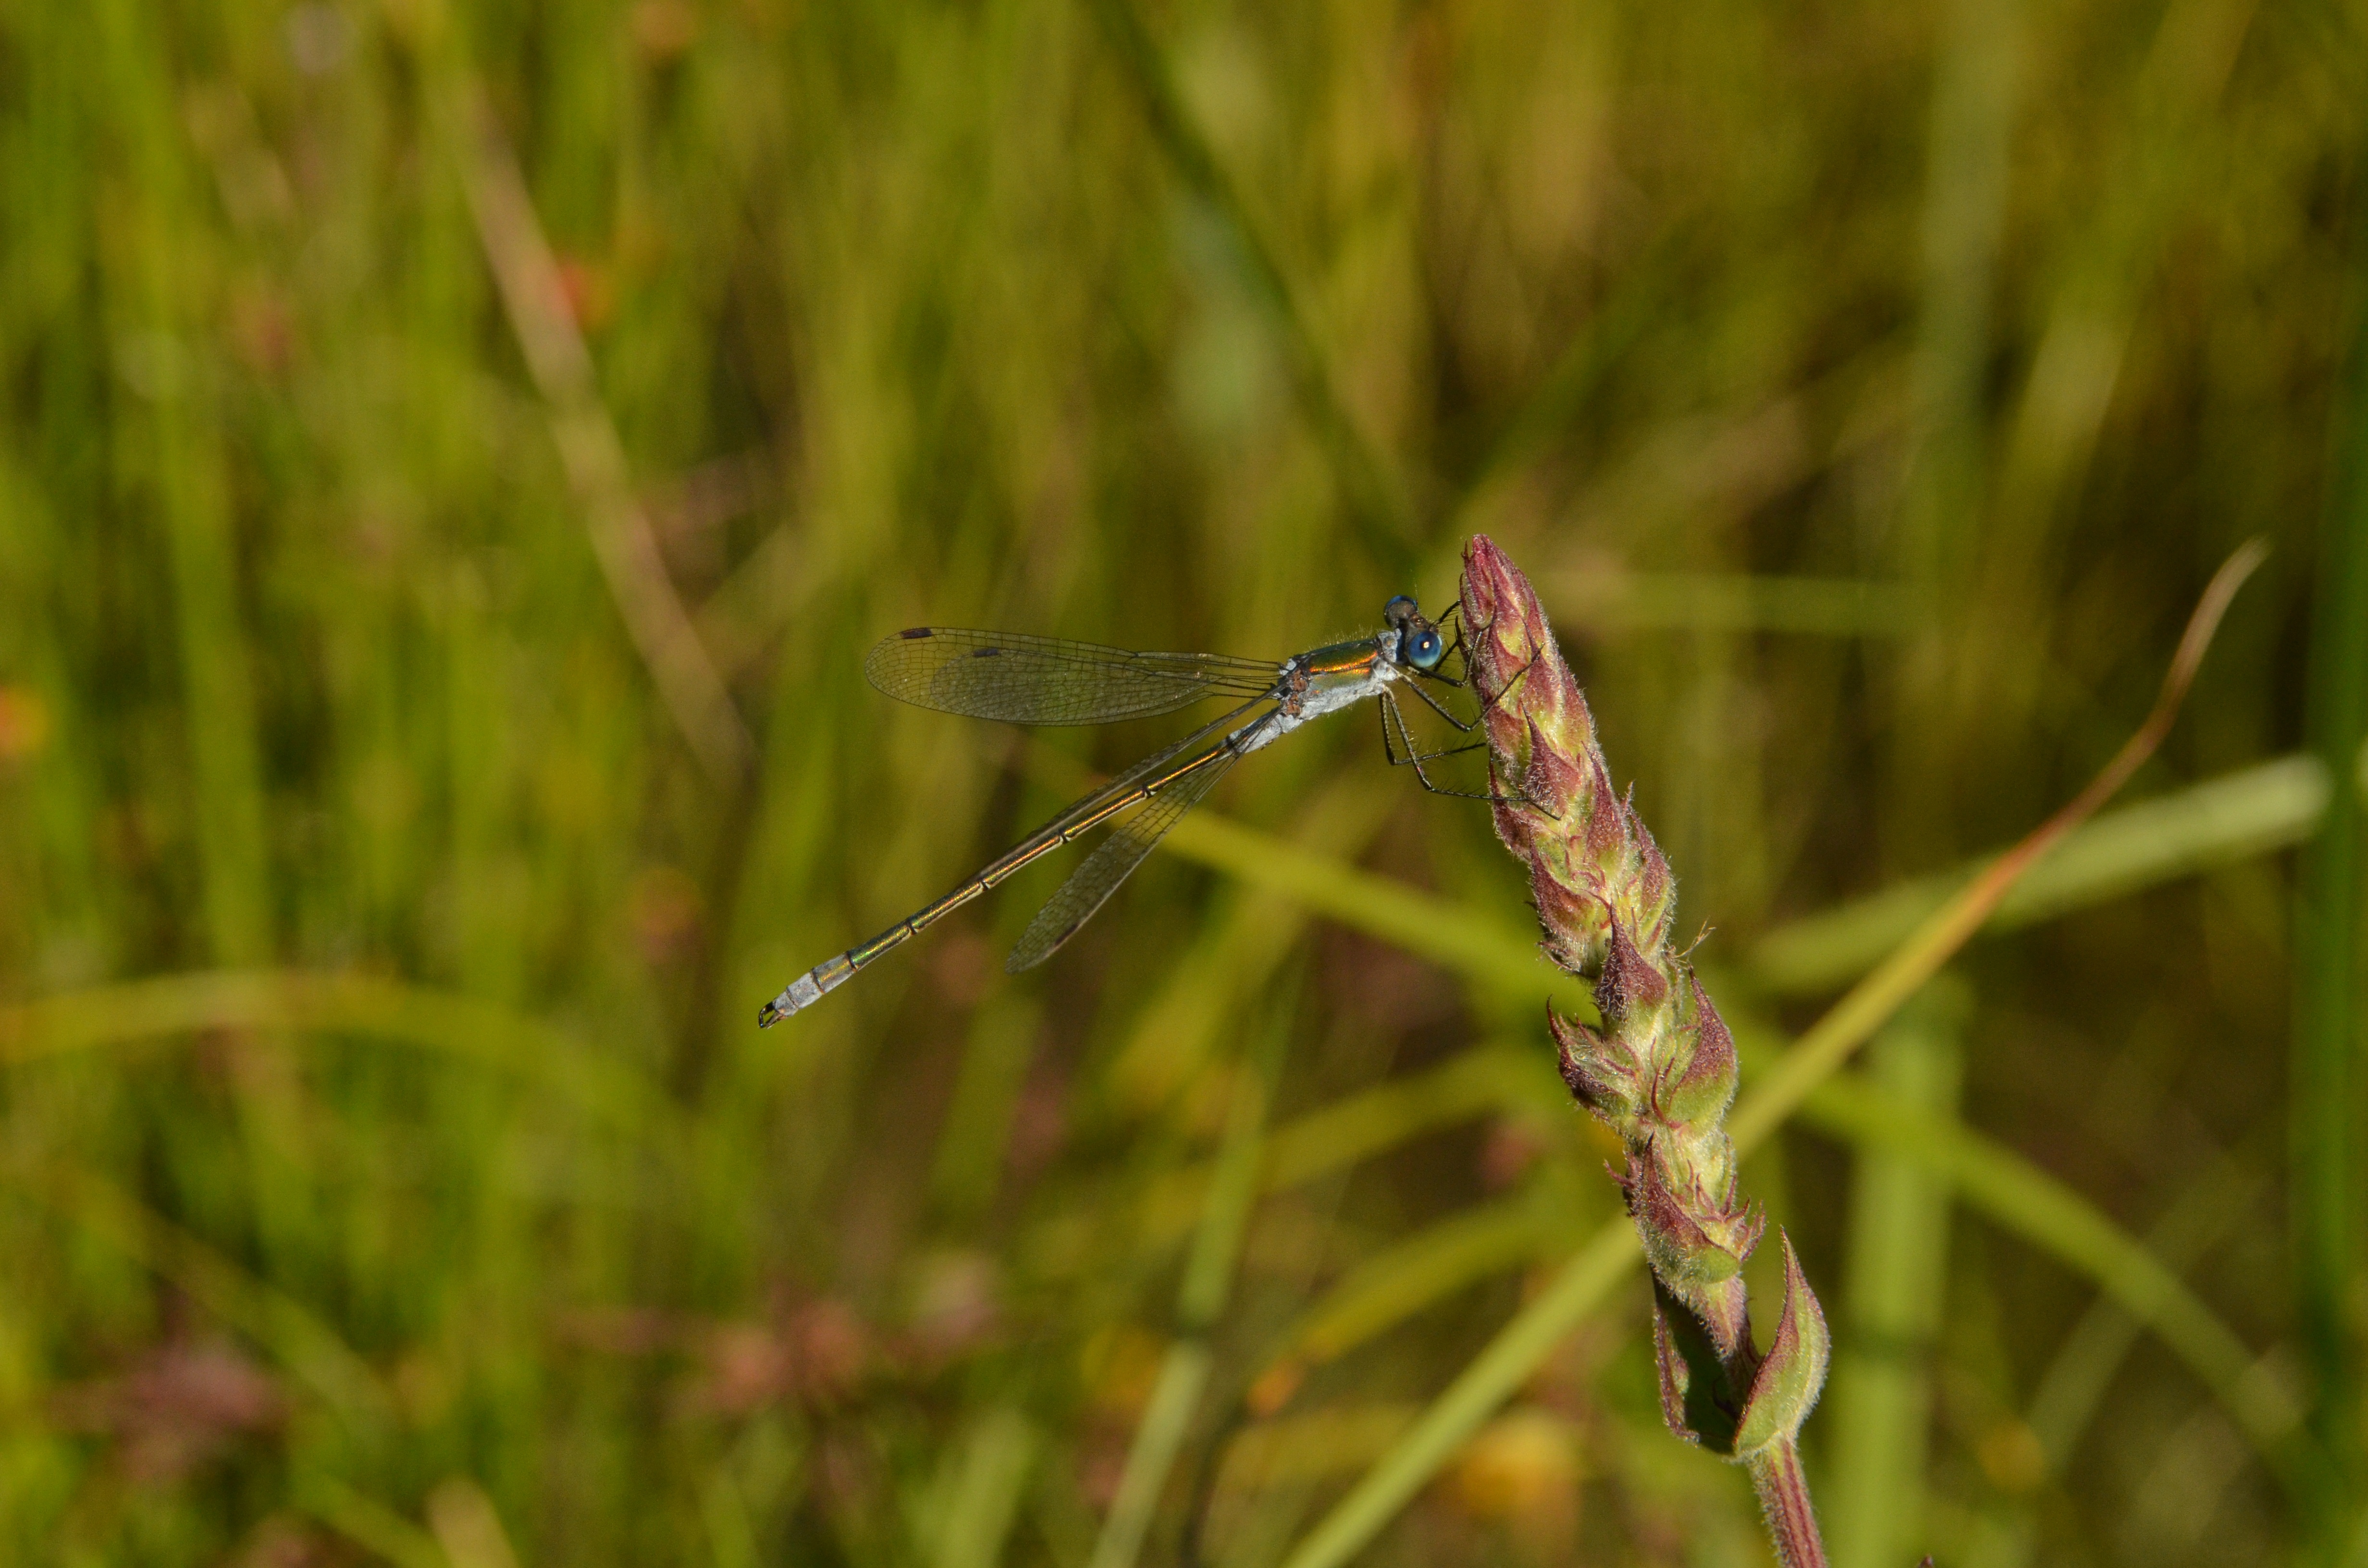
nature, grass, plant, meadow, prairie, wildlife, green, insect, bug, blue, fauna, invertebrate, close up, eye, dragonfly, damselfly, macro photography, grass family, dragonflies and damseflies